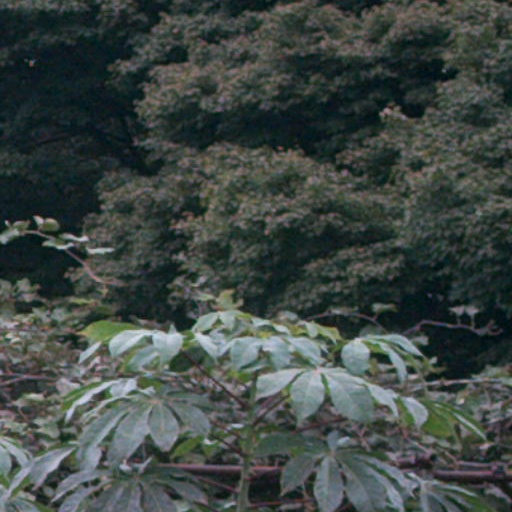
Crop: cassava